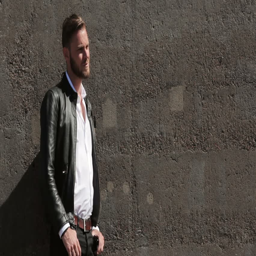
attractive man standing outdoors wearing a leather jacket and shirt , leaning against a stone wall on a sunny summer day